Abdel Fattah el-Sisi

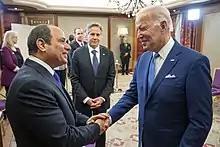
Sisi with U.S. President Joe Biden at the GCC+3 summit in Jeddah, Saudi Arabia, 16 July 2022

President Sisi was sworn into office on 8 June 2014. The event was marked by an impromptu public holiday in Egypt in conjunction with festivals held nationwide. Tahrir Square was prepared to receive millions of Egyptians celebrating Sisi's presidency; police and soldiers shut down the square outlets with barbed wires and barricades, as well as electronic portals for detecting any explosives that could spoil the festivities. Sisi's oath of office was administered in the morning in Egypt's Supreme constitutional court in front of the deputy head of the constitutional court, Maher Sami, who described Sisi as a "rebel soldier" and a "revolutionary hero"; ex-president Adly Mansour; other constitutional court members; and a group of Egypt's top politicians. Sisi later moved to the Heliopolis Palace, where a 21-gun salute welcomed the new president, before the ex-president received Sisi near the palace's stairway. Sisi then presided over a reception for the foreign presidents, emirs, kings, and official delegations who had been invited. No representatives of Turkey, Tunisia or Qatar were invited, reportedly because of their governments' critical stances regarding then-recent coup in Egypt; representatives of Israel were also not invited. In a ceremony at Heliopolis Palace, Sisi gave a speech to the attendees. He and the previous president, Adly Mansour, also signed a document officially transferring power to Sisi, which was the first time in Egyptian history that power had been transferred in this way. Sisi then went on to Koubbeh Palace, where the final ceremony was held. There, he gave the final speech of the day to 1,200 attendees representing a spectrum of the Egyptian people—from various walks of life and from each of the provinces of Egypt. He described the problems that he said Egypt was facing, and his plan for addressing them, and declared, "In its next phase, Egypt will witness a total rise on both internal and external fronts, to compensate for what we have missed and correct the mistakes of the past". Sisi then issued his first presidential decree, conferring the Order of the Nile upon the previous interim-president, Adly Mansour.